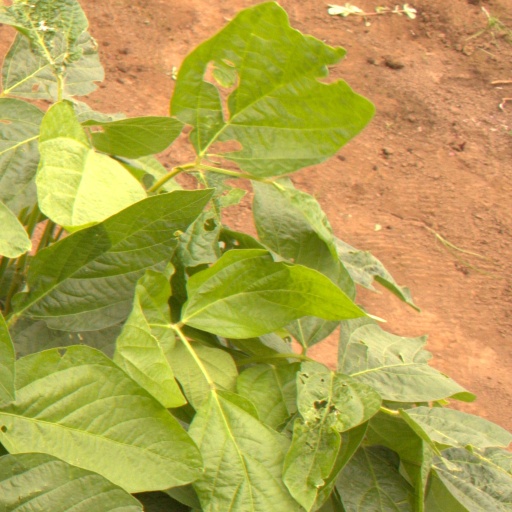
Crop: soybean